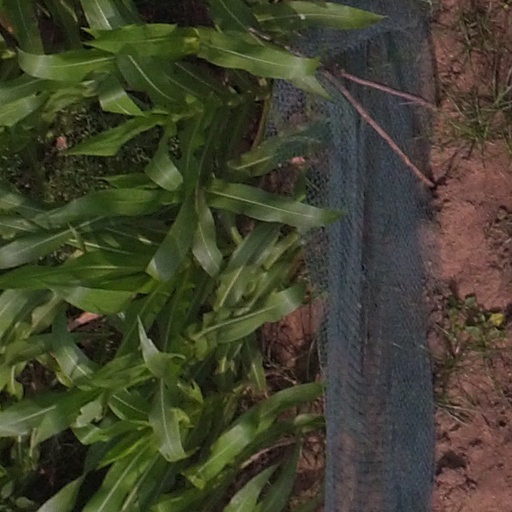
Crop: maize; corn